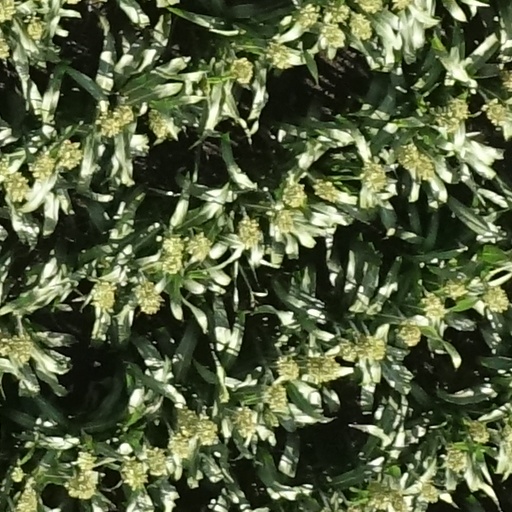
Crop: sorghum